Cikarang railway station

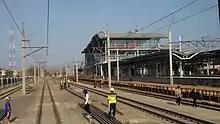
The south building of Cikarang Station (2018)

Cikarang Station is located east of the Cikarang River and behind Pasar Lama. In addition, not far from this station there are also the Toapekong (Chinatown) and Kaum (Kauman) areas. A few hundred meters east-northeast of this station has always been known as Tangsi. Thus this station has played an important role in the development of the Cikarang area in the past.